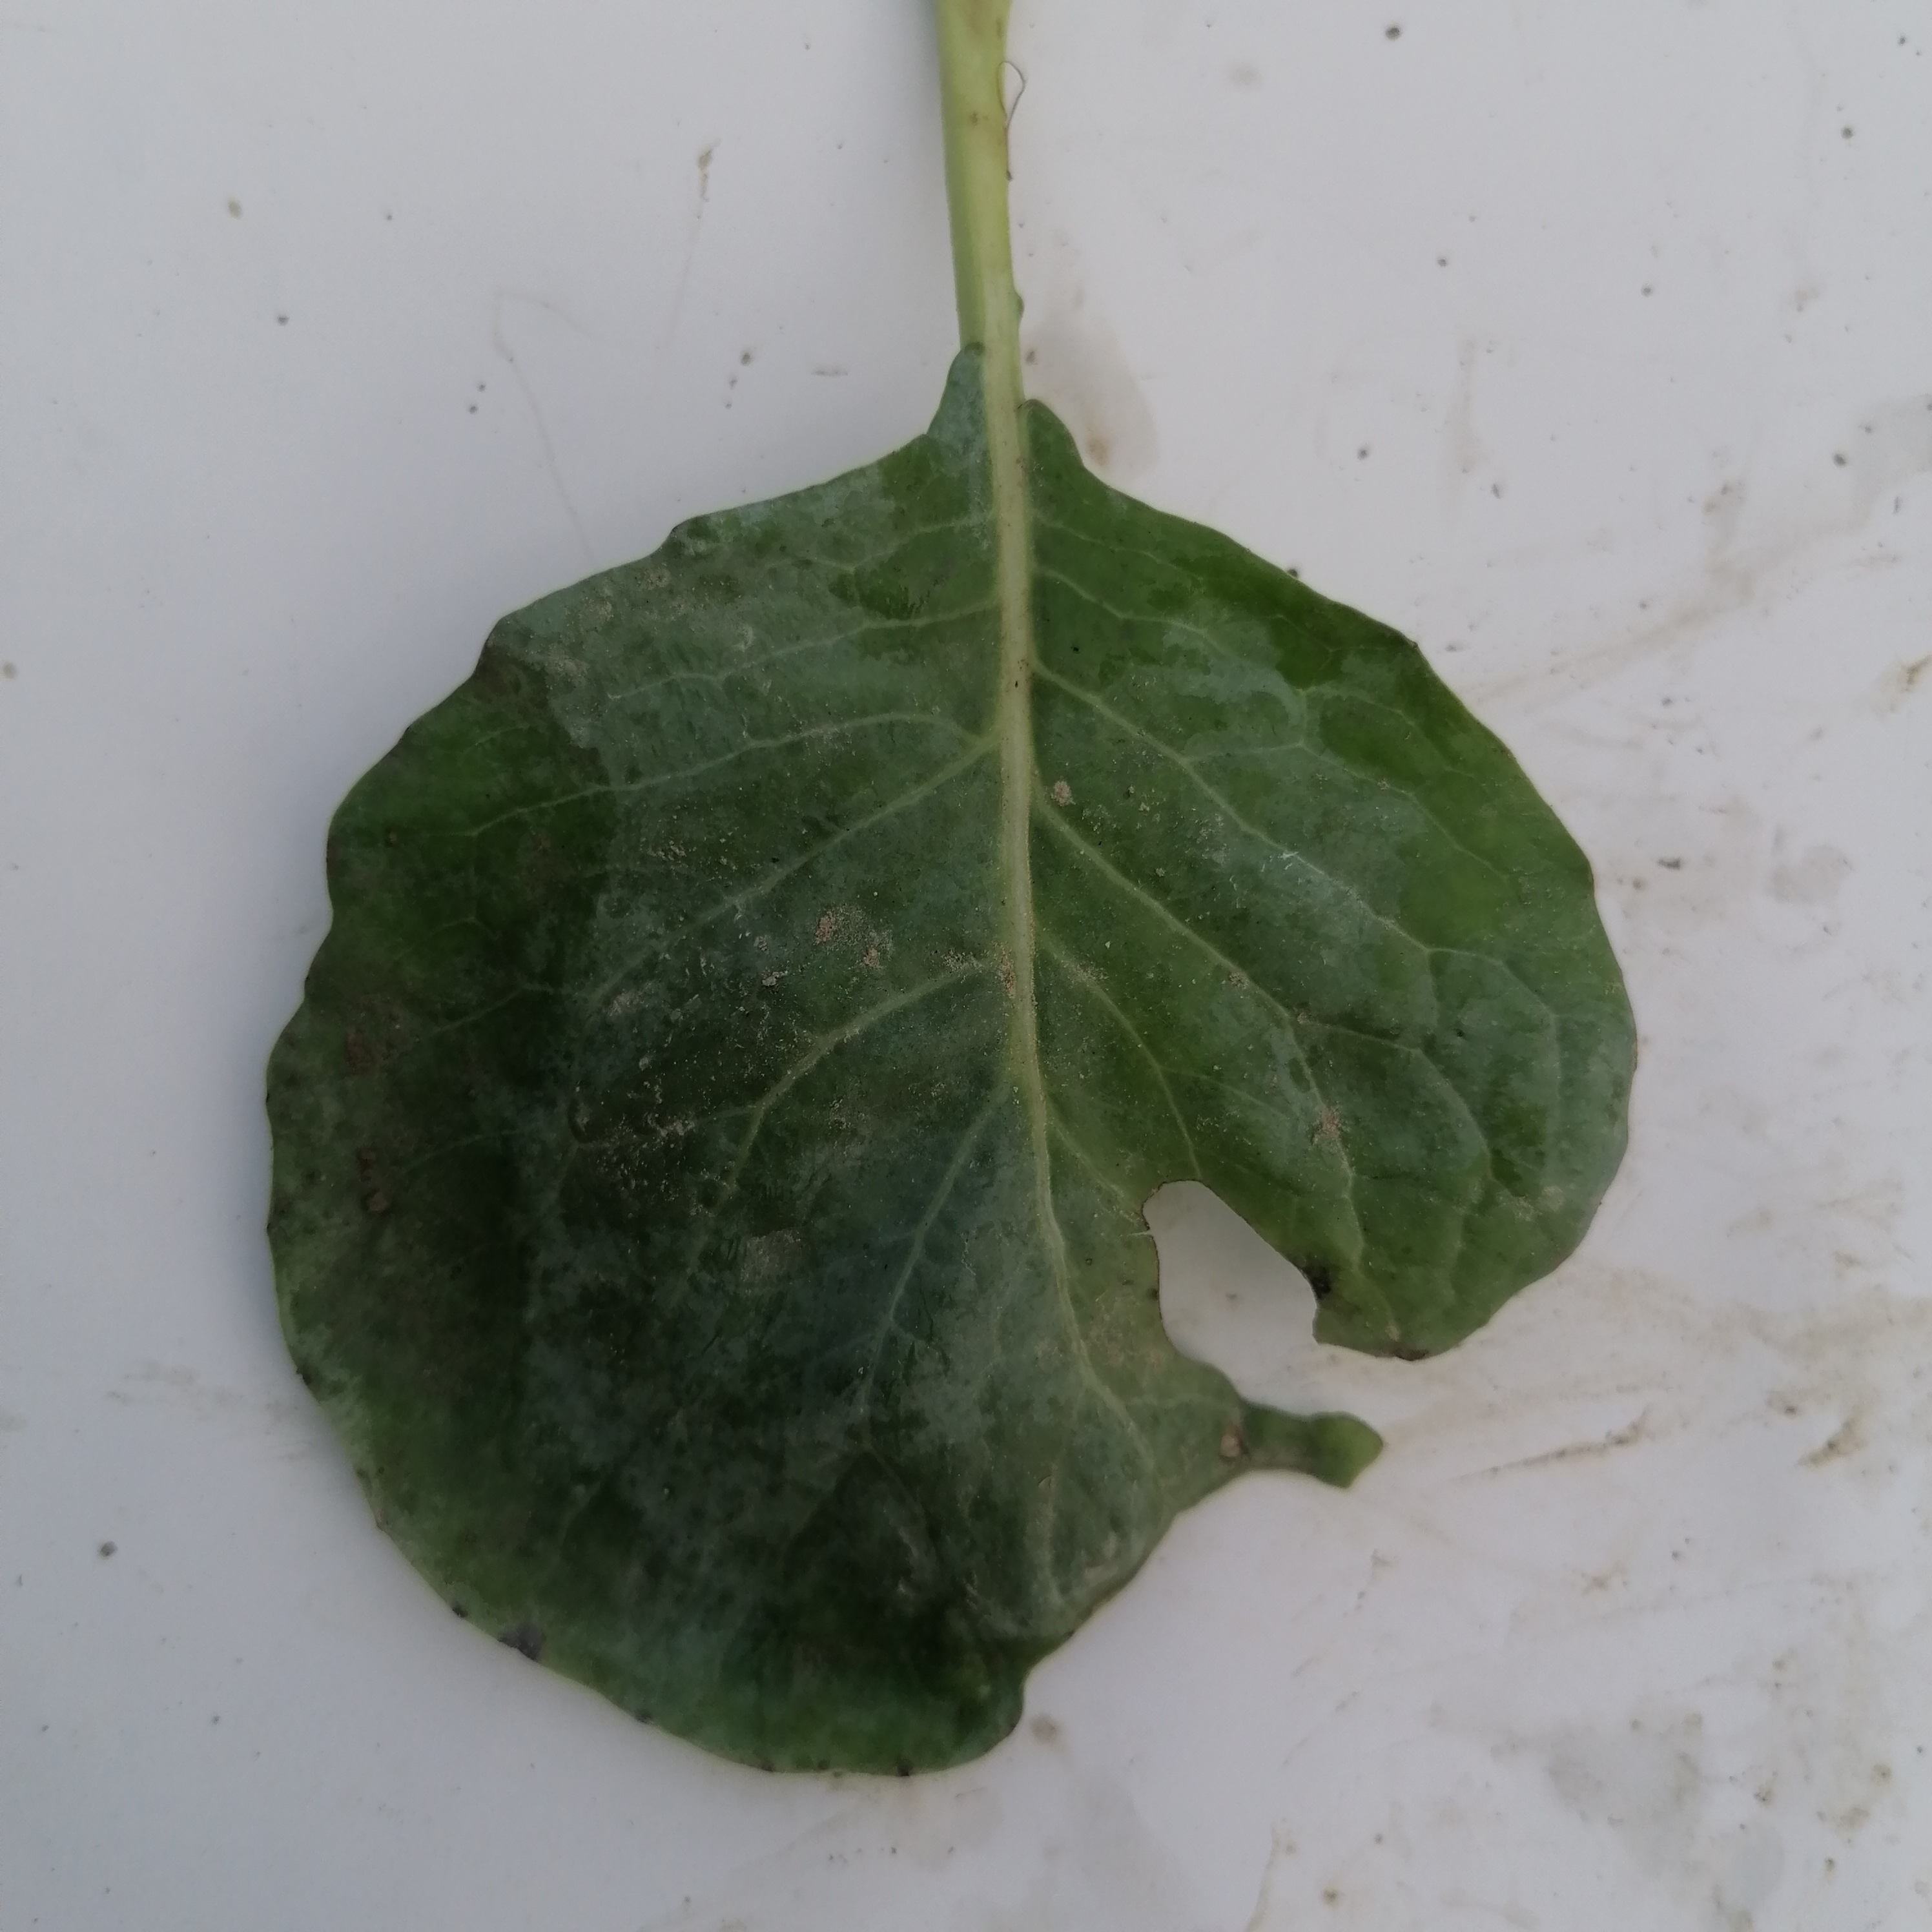
Label: Insect Hole